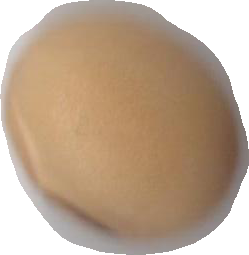
Variety: Anjasmoro